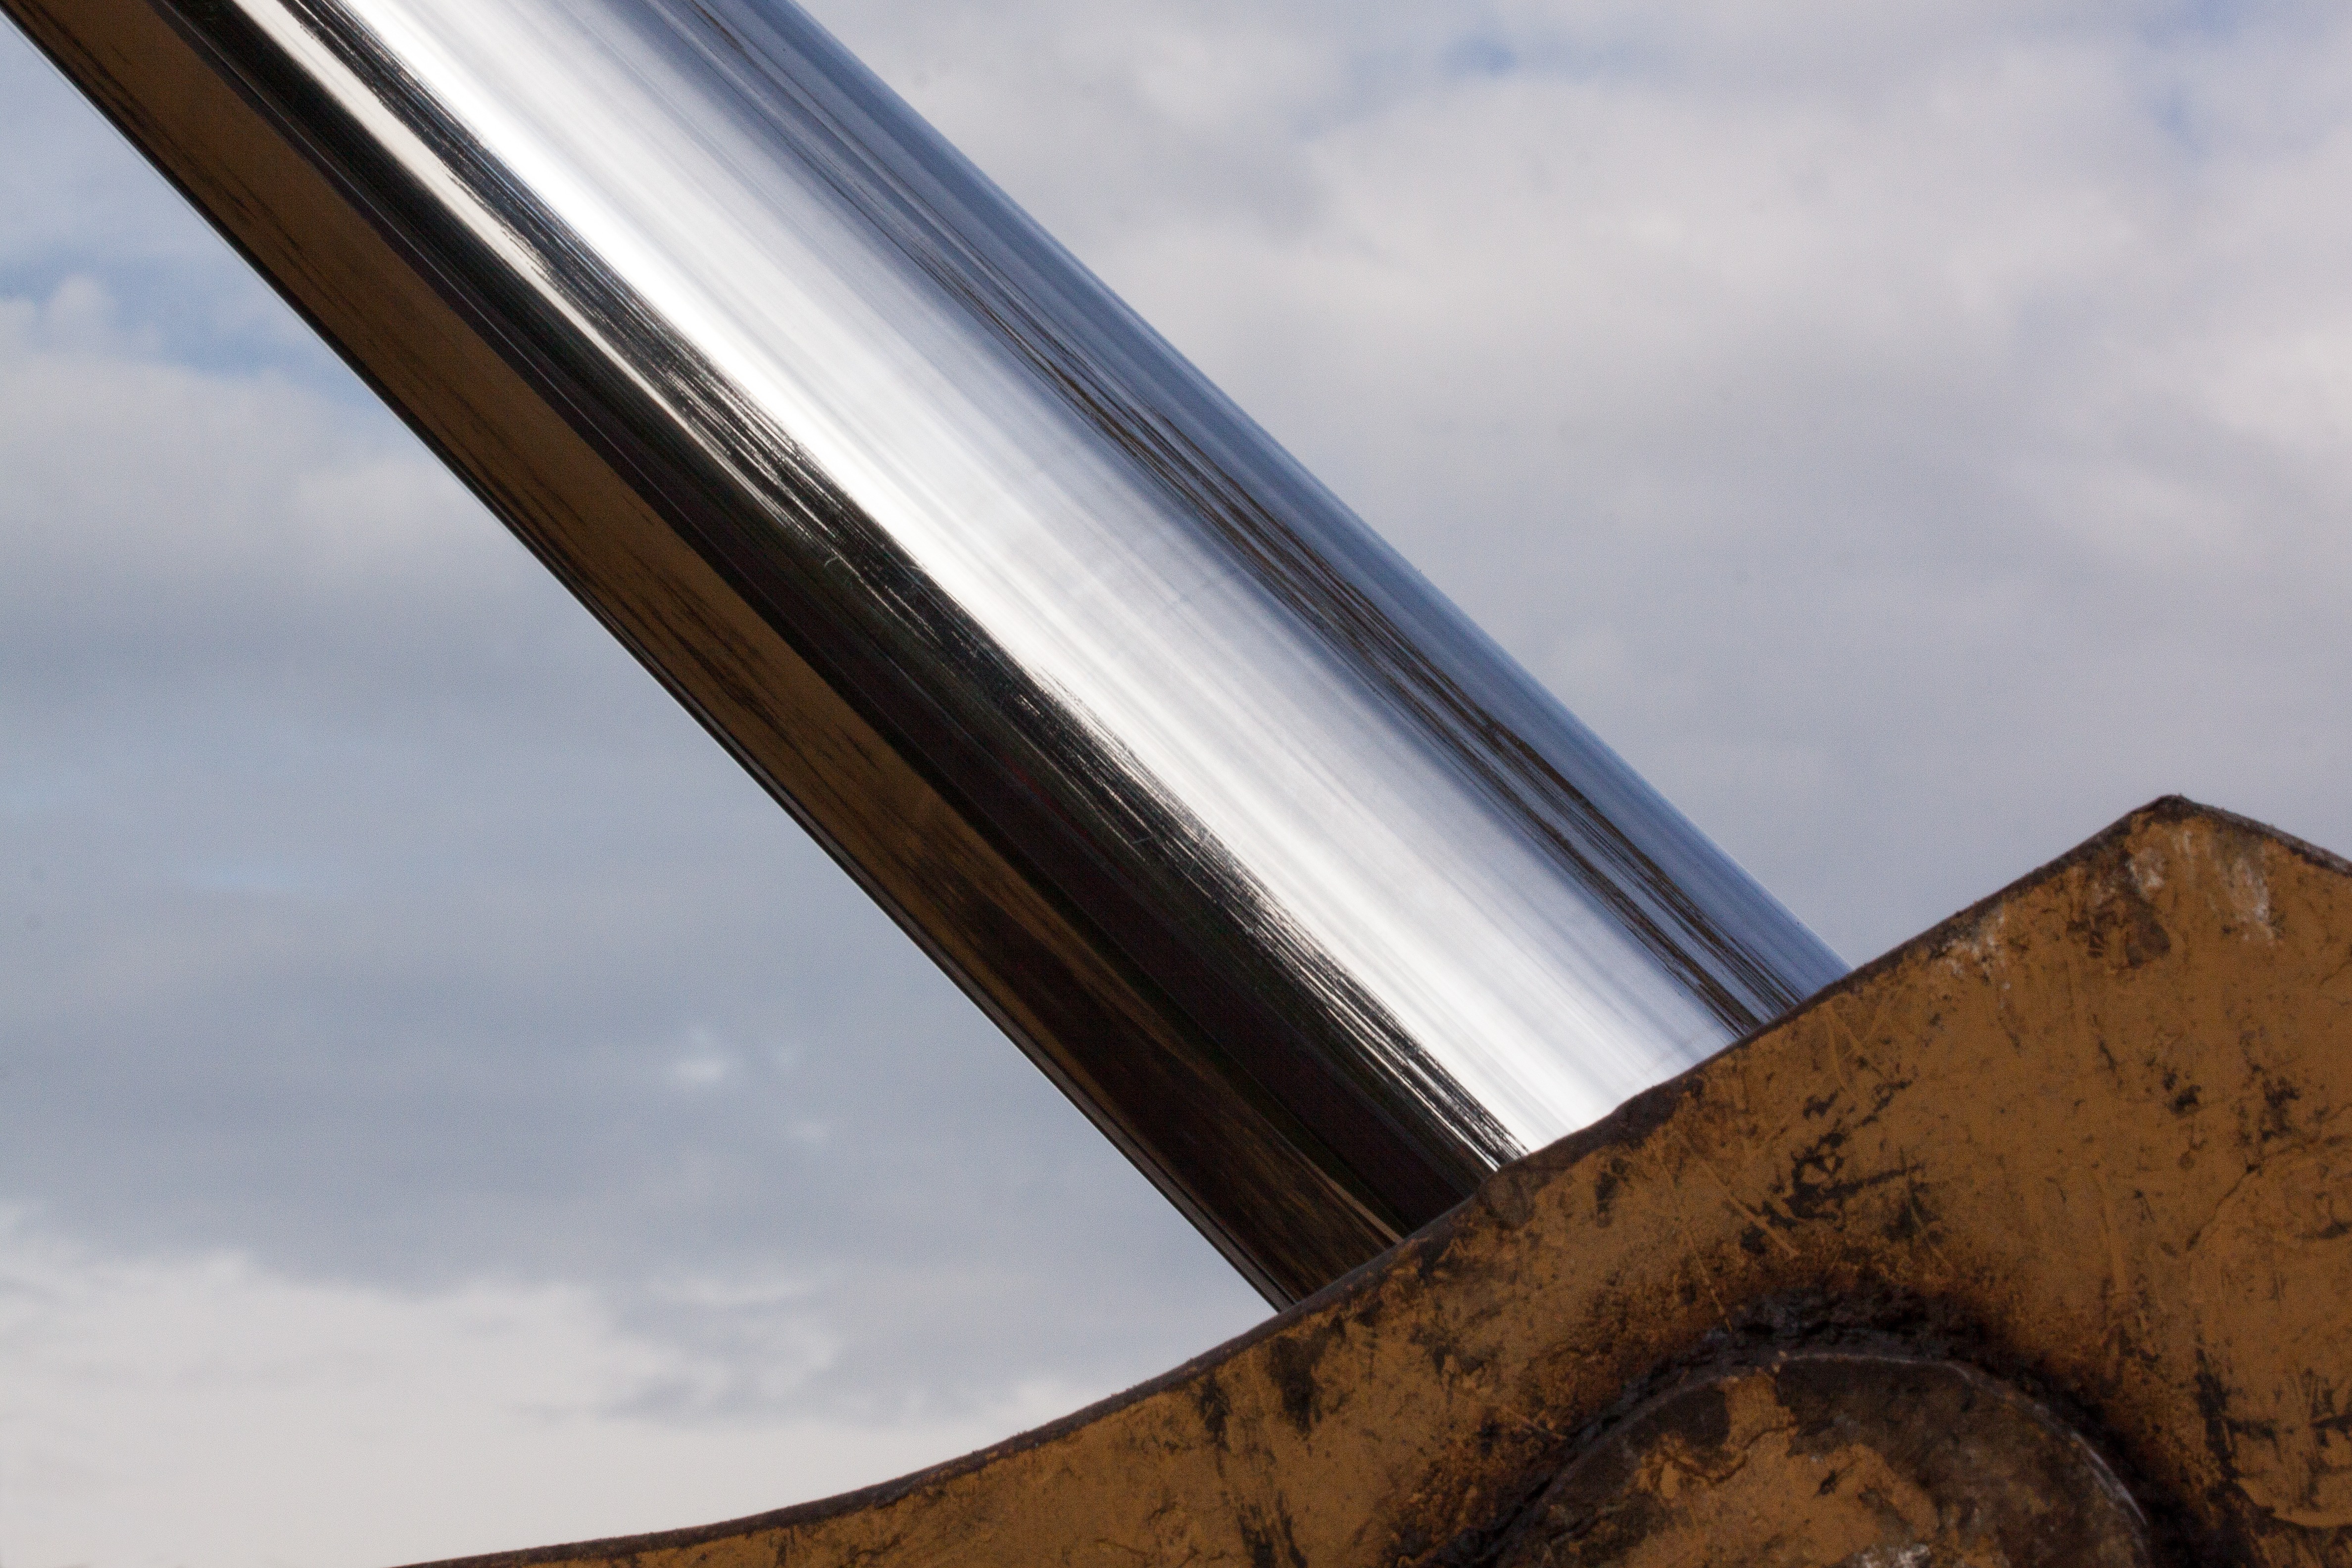
architecture, structure, sky, sunlight, roof, metal, blue, material, hard, site, shiny, excavators, stainless, solid, construction work, construction machine, hydraulic, tracked vehicle, steel pipe, high gloss